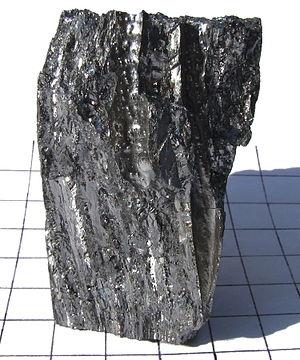
Fragment cristallin (&gt
Les métaux alcalino-terreux sont les six éléments chimiques du 2ᵉ groupe du tableau périodique : béryllium ₄Be, magnésium ₁₂Mg, calcium ₂₀Ca, strontium ₃₈Sr, baryum ₅₆Ba et radium ₈₈Ra. Leurs propriétés sont très semblables : ils sont blanc argenté, brillants, et chimiquement assez réactifs à température et pression ambiantes. Leur configuration électronique contient une sous-couche s saturée avec deux électrons, qu'ils perdent facilement pour former un cation divalent.
On dénombre 118 éléments chimiques ayant été observés, dont seulement 90 qui se rencontrent dans le milieu naturel.
Le béryllium est un élément chimique de symbole Be et de numéro atomique 4.